Astroloba spirella

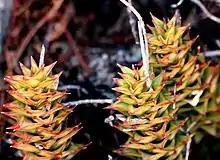
In habitat

In appearance it is superficially very similar to "Astroloba spiralis", with its sharp, spirally-arranged leaves. However, the perianth of "spiralis" is both inflated and strongly transversely rugose. "A. spirella" is also a smaller plant and has leaves that are sometimes striped with longitudinal streaks near the tips.